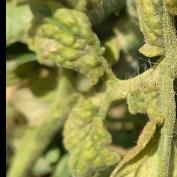
Crop: Tomato
Condition: virosis-d